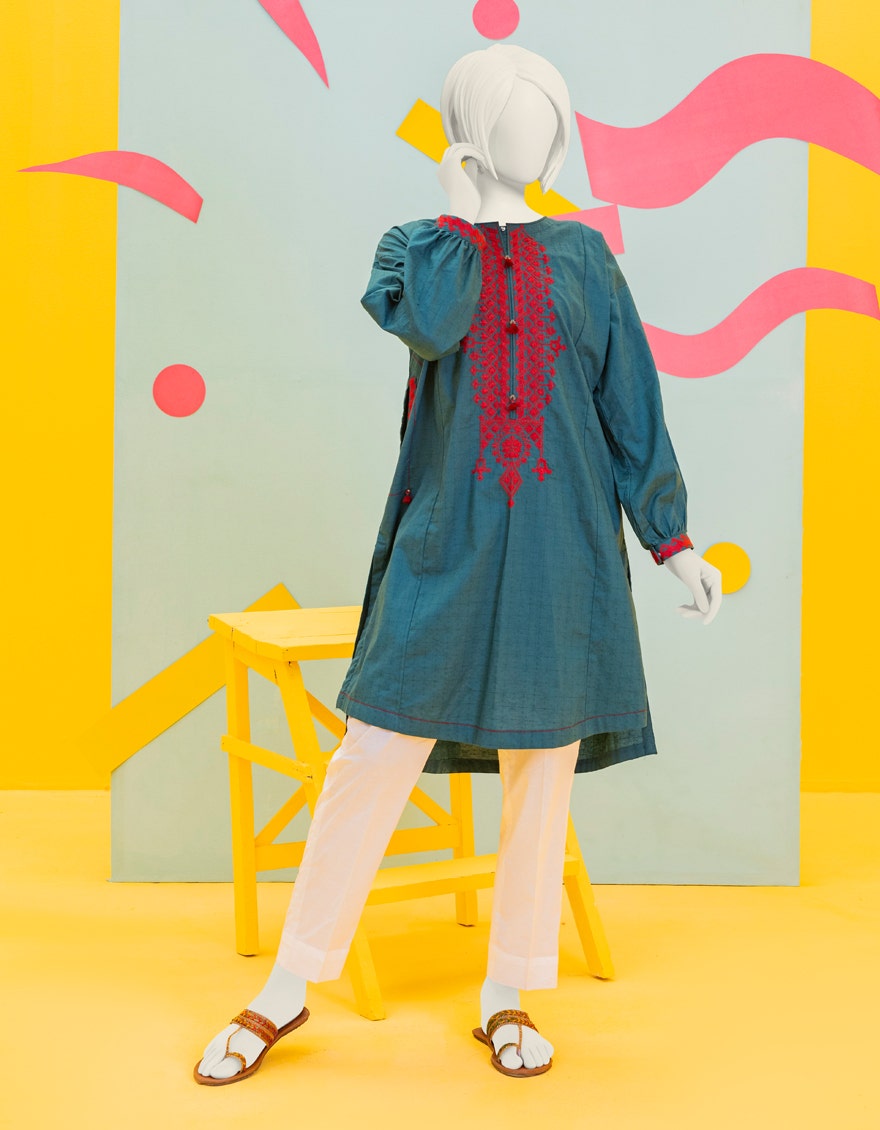
green multi embroidered tunic top